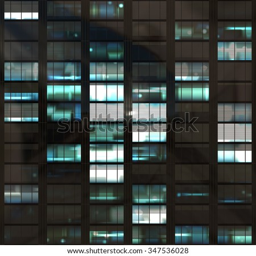
seamless background of concrete and glass facade of an office building .